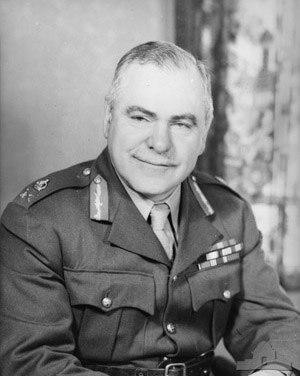
Le field marshal est le plus haut grade dans l'armée de terre britannique depuis 1736. C'est l'équivalent d'un Admiral of the Fleet dans la Royal Navy et d'un Marshal of the Royal Air Force. Ce grade a été utilisé de façon sporadique tout au long de son histoire et a été vacant au cours des XVIIIᵉ et XIXᵉ siècles.